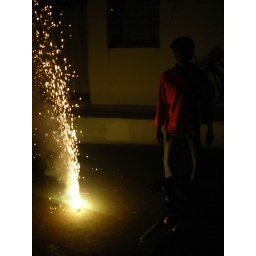
me near flower pot